James Monroe Law Office

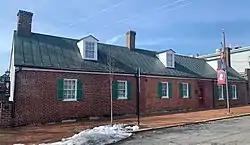
James Monroe Museum and Memorial Library, February 2022

The James Monroe Museum and Memorial Library is a historic museum at 908 Charles Street in Fredericksburg, Virginia. It is located on the site of the James Monroe Law Office, used by future United States President James Monroe from 1786 to 1789. It was declared a National Historic Landmark in 1966. It is now owned by the Commonwealth of Virginia and operated by the University of Mary Washington. The museum features original objects and memorabilia related to James Monroe, and includes items relating to other members of his family, including dresses worn by First Lady Elizabeth Monroe.